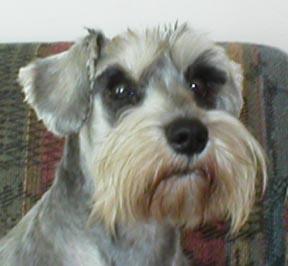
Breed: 2342-n000102-miniature_schnauzer